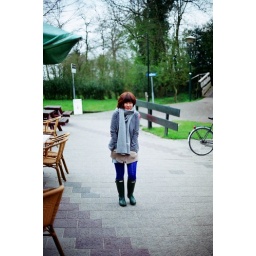
Giethoorn boat trip 4.8 x chilly sheep picnic in the car